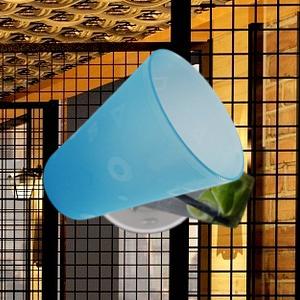
Label: cups